Dominic Raacke

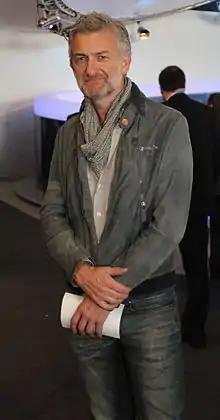
Raacke in 2011

Dominic Raacke (born 11 December 1958) is a German actor and screenwriter. He is best known for his performance as Till Ritter in "Tatort". He appeared in more than seventy films since 1981.